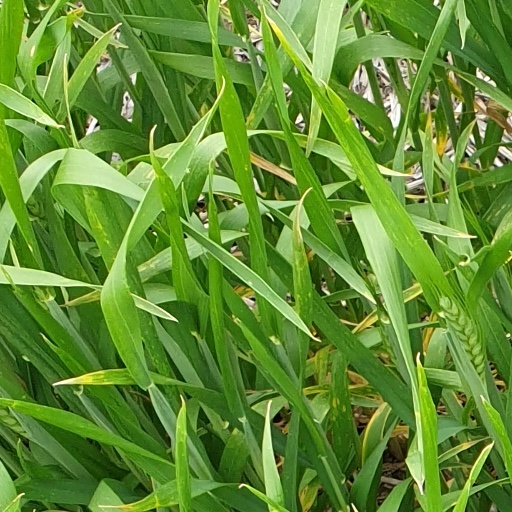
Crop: wheat